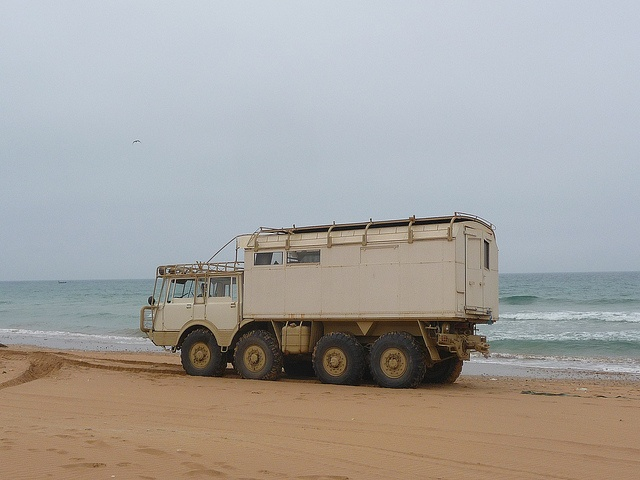
A large eight wheeled vehicle driving on the beach.
A large truck traveling along the shoreline at a beach.
a truck on a beach near a large body of water
A large white truck moving along a sandy beach in front of the ocean.
A large military truck traveling down a sand covered beach.